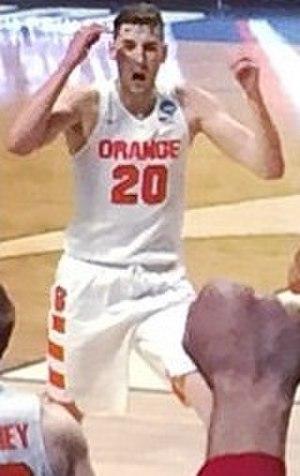
Tyler Lydon, né le 9 avril 1996 à Hudson dans l'État de New York, est un joueur américain de basket-ball évoluant au poste d'ailier fort.